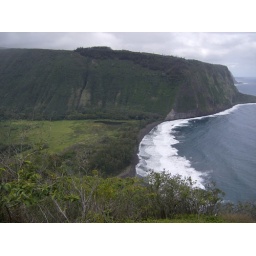
one of quite a few black sand beaches in hawaii